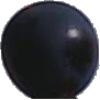
Label: blue_grape